Bellemont, Arizona

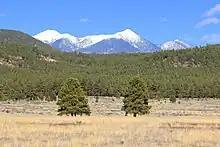
A field in Bellemont, Arizona

Bellemont is an unincorporated community in Coconino County, Arizona, United States, located along Interstate 40, about west-northwest of Flagstaff. At an elevation of , it is claimed to be the highest settlement along historic Route 66. It was a known water stop due to its local springs. As of June 2012, it had an estimated population of 893.